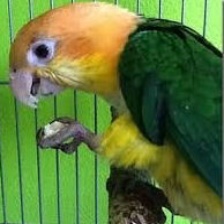
Species: BLACK HEADED CAIQUE
Scientific name: PIONITES MELANOCEPHALUS